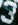
Number: 3